Cheshire Domesday Book tenants-in-chief

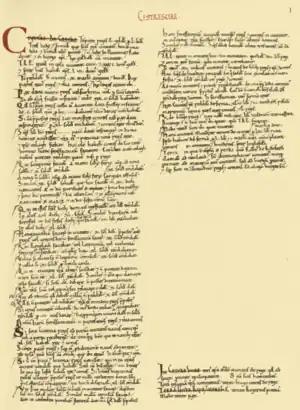
First page for Cheshire in the Domesday Book

The Domesday Book of 1086 AD identifies King William the Conqueror's tenants-in-chief in "Cestrescire" (Cheshire), following the Norman Conquest of England. At the time, the County of Cheshire included South Lancashire and most of modern Flintshire and Wrexham counties in north Wales.